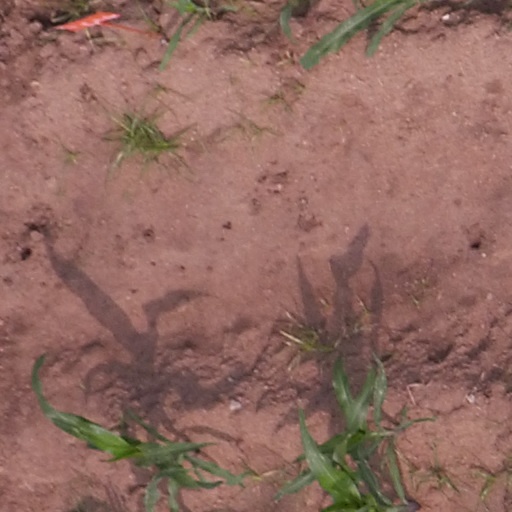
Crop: maize; corn